Answer in natural language. How many CounterTops are visible in the scene? Choose between the following options: 3, 0, 2, 4 or 1
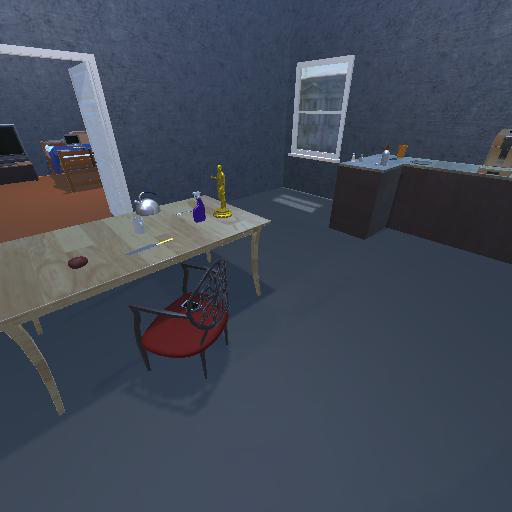
<answer>1</answer>